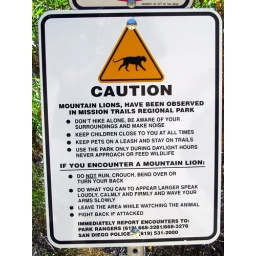
It's not a hike in San Diego without a mountain lion warning